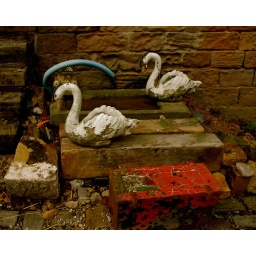
swan lake gone wrong....pack up your troubles in an old red box and.....